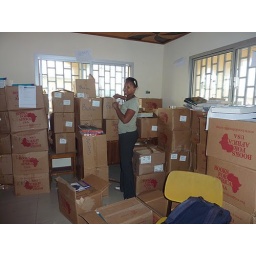
IFESH office in Monrovia with recently received container of school books from Books For Africa.